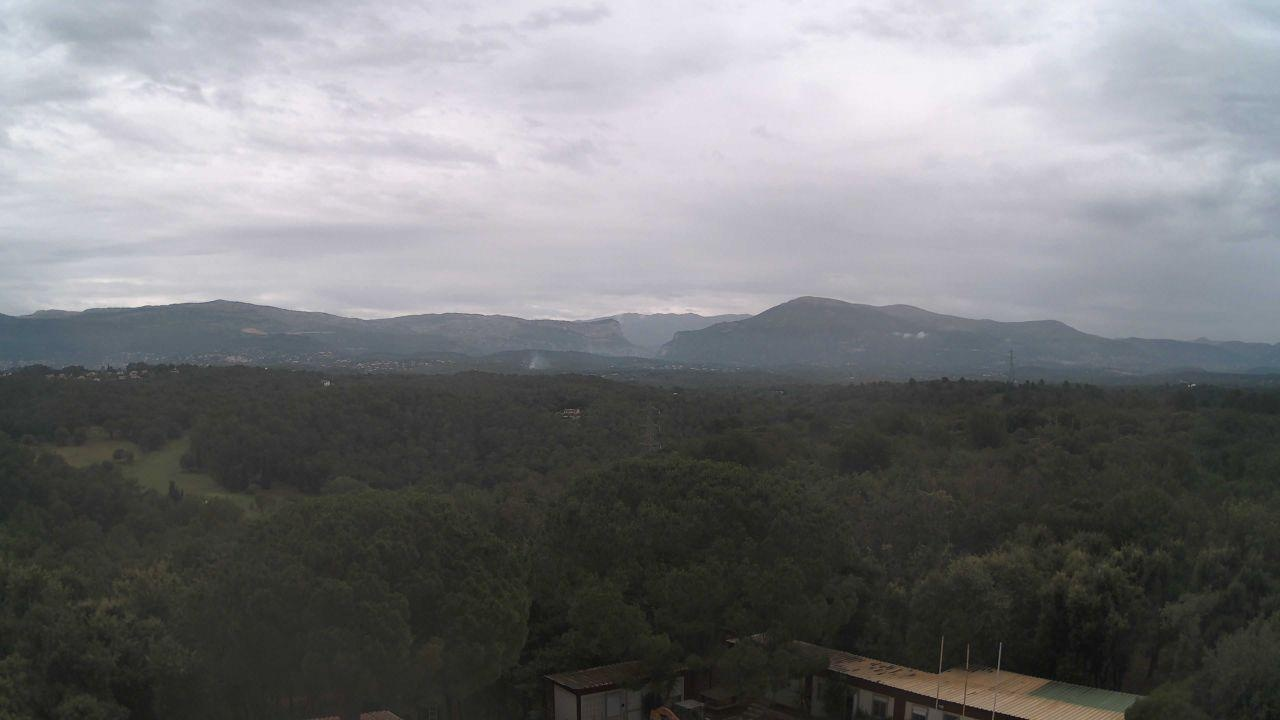
Fire: no
Smoke: yes